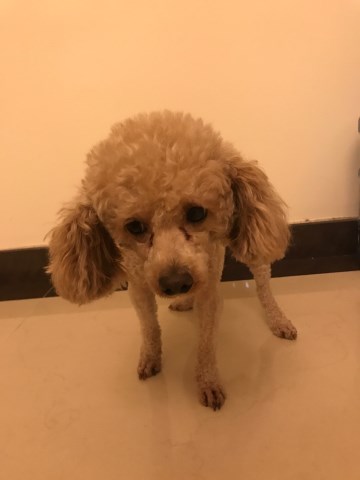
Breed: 2925-n000114-toy_poodle